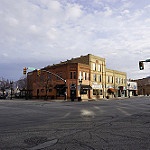
Label: street